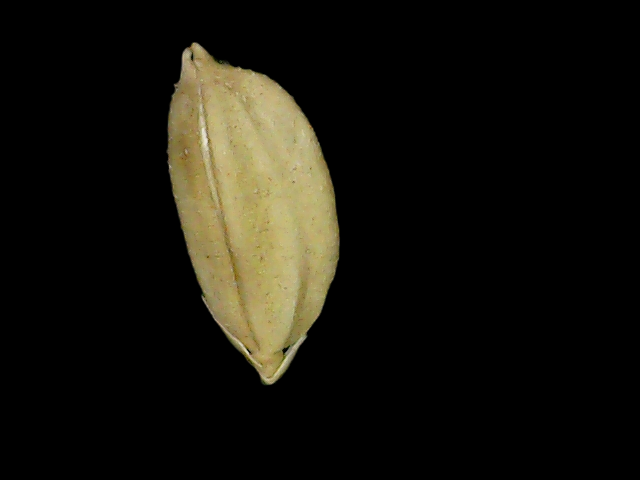
Rice variety: Bd52